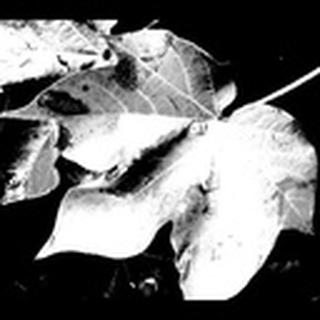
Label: cotton_target_spot